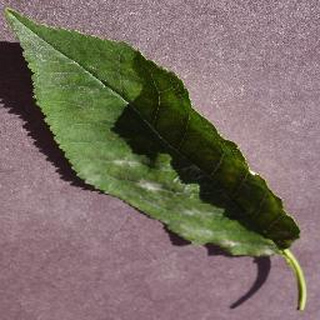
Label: cherry_powdery_mildew